Wilton Windmill

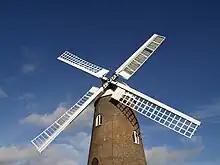
The sails of Wilton Windmill

The Wilton Windmill is a five-floor brick tower mill, standing on a chalk ridge between the villages of Wilton and Great Bedwyn in the southern English county of Wiltshire.